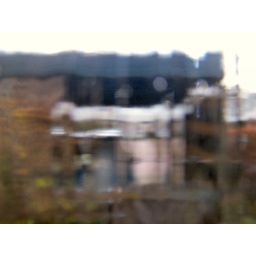
The world as I see it - through the glass in my front door